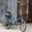
Label: bicycle